Down feather

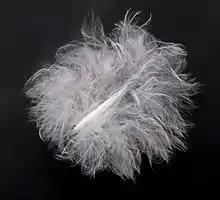
Down feathers lack the interlocking barbules of pennaceous feathers, making them very soft and fluffy.

The down of birds is a layer of fine feathers found under the tougher exterior feathers. Very young birds are clad only in down. Powder down is a specialized type of down found only in a few groups of birds. Down is a fine thermal insulator and padding, used in goods such as jackets, bedding (duvets and featherbeds), pillows and sleeping bags. The discovery of feathers trapped in ancient amber suggests that some species of non-avian dinosaur likely possessed down-like feathers.